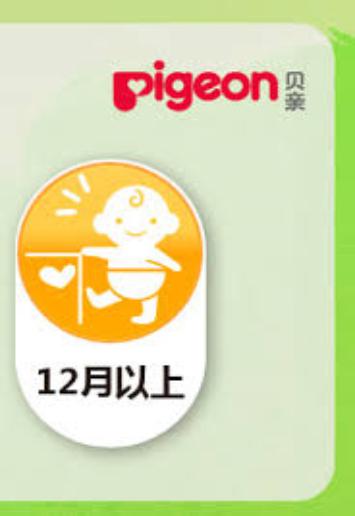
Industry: Necessities